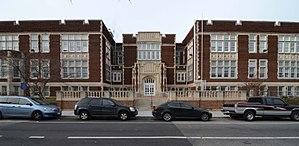
L’école de Park View, établissement scolaire situé dans le quartier du même nom à Washington dans le district de Columbia aux États-Unis. Une partie des Écoles publiques du district de Columbia, a été construite en 1916 par l'architecte Snowden Ashford. Composée à l'origine de 16 pièces, elle devient rapidement trop petite pour les besoins de la communauté et est étendue à l'aide de 2 nouvelles ailes construites en 1931.
Les Écoles Publiques du District de Columbia est un district scolaire à Washington, DC.